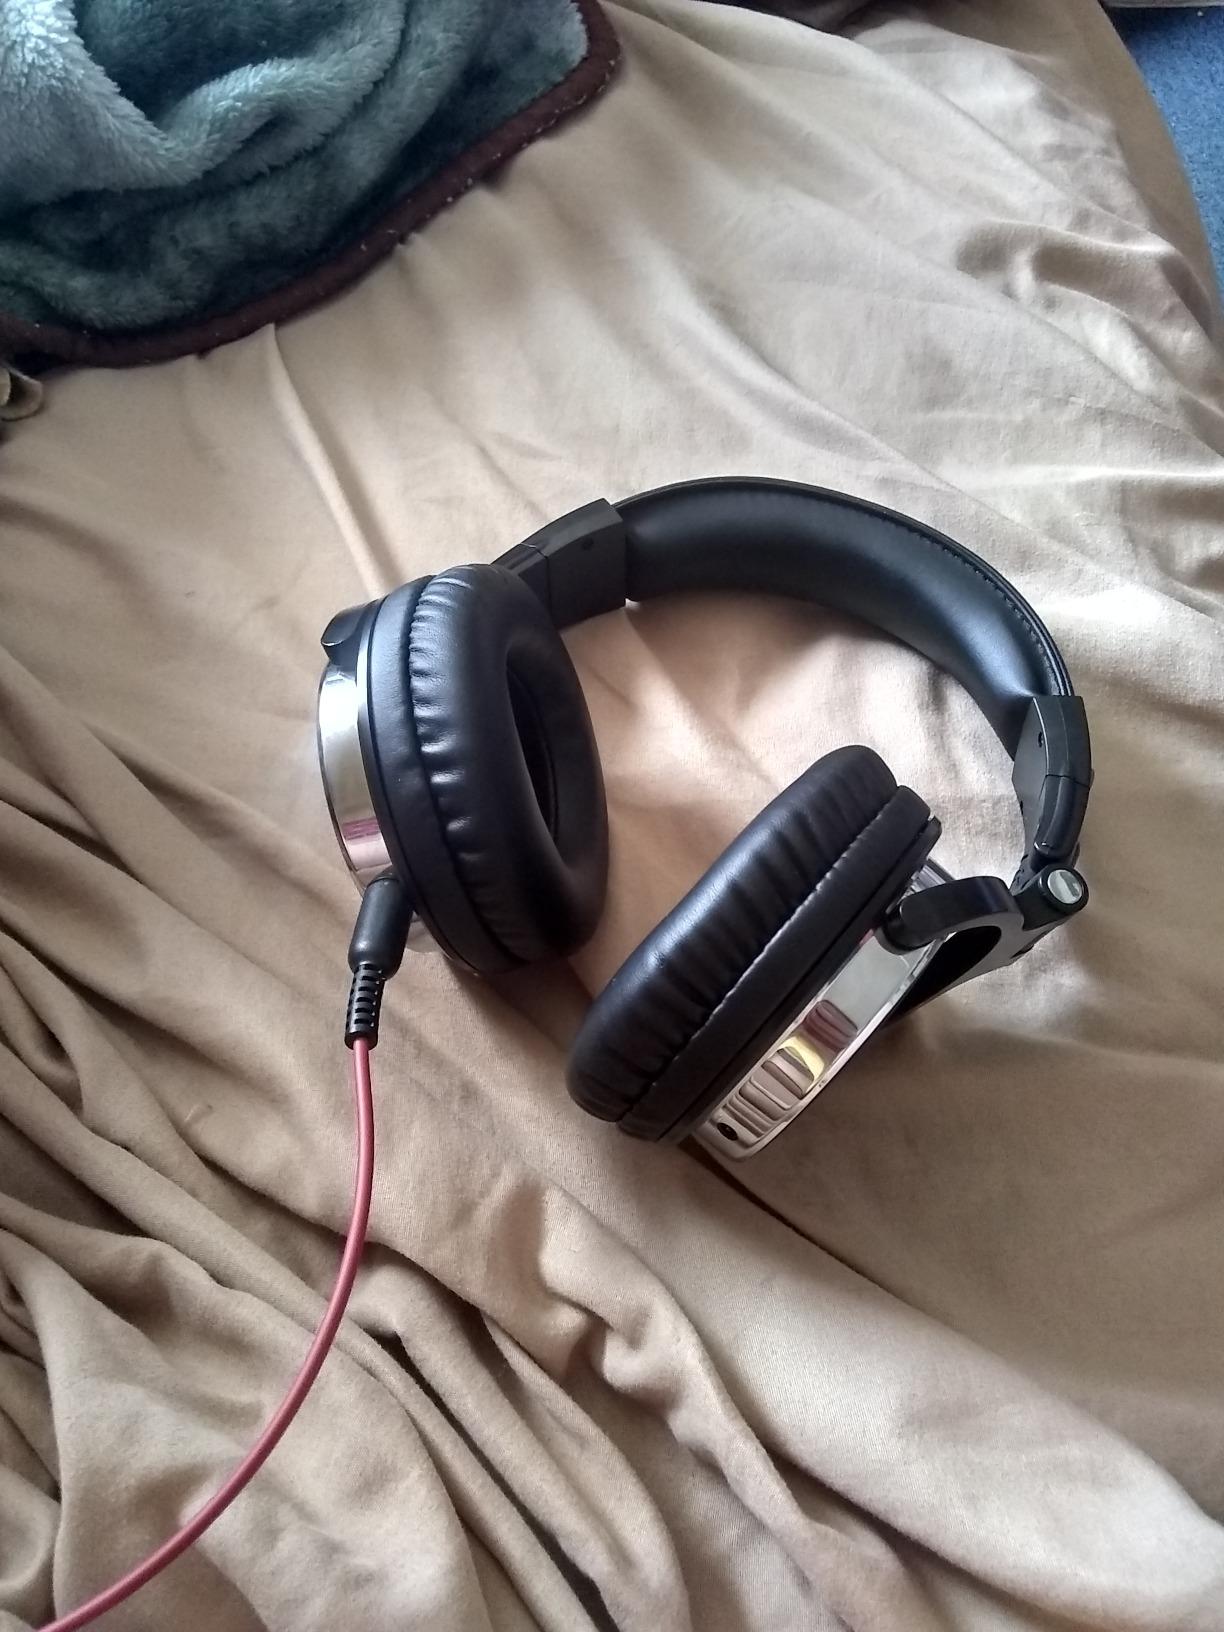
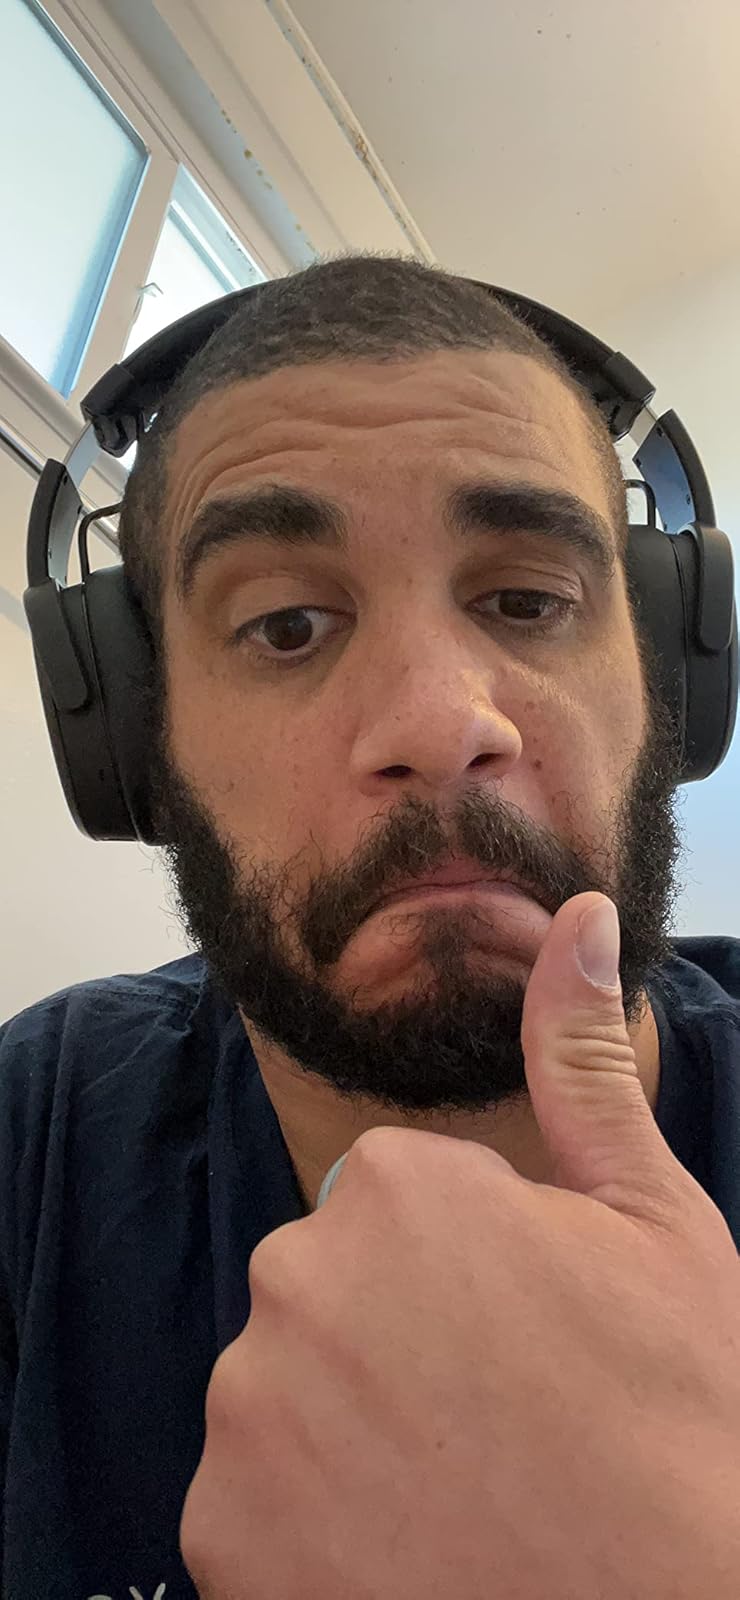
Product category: headphones
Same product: no